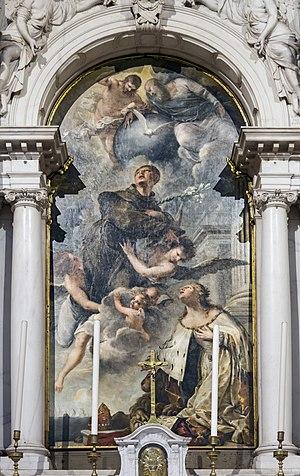
Pietro Liberi ou Pietro Libertino Liberi est un peintre italien baroque du XVIIᵉ siècle qui fut actif principalement à Venise et en Vénétie.
La basilique Santa Maria della Salute est une église de Venise située à l'extrémité sud du Grand Canal.